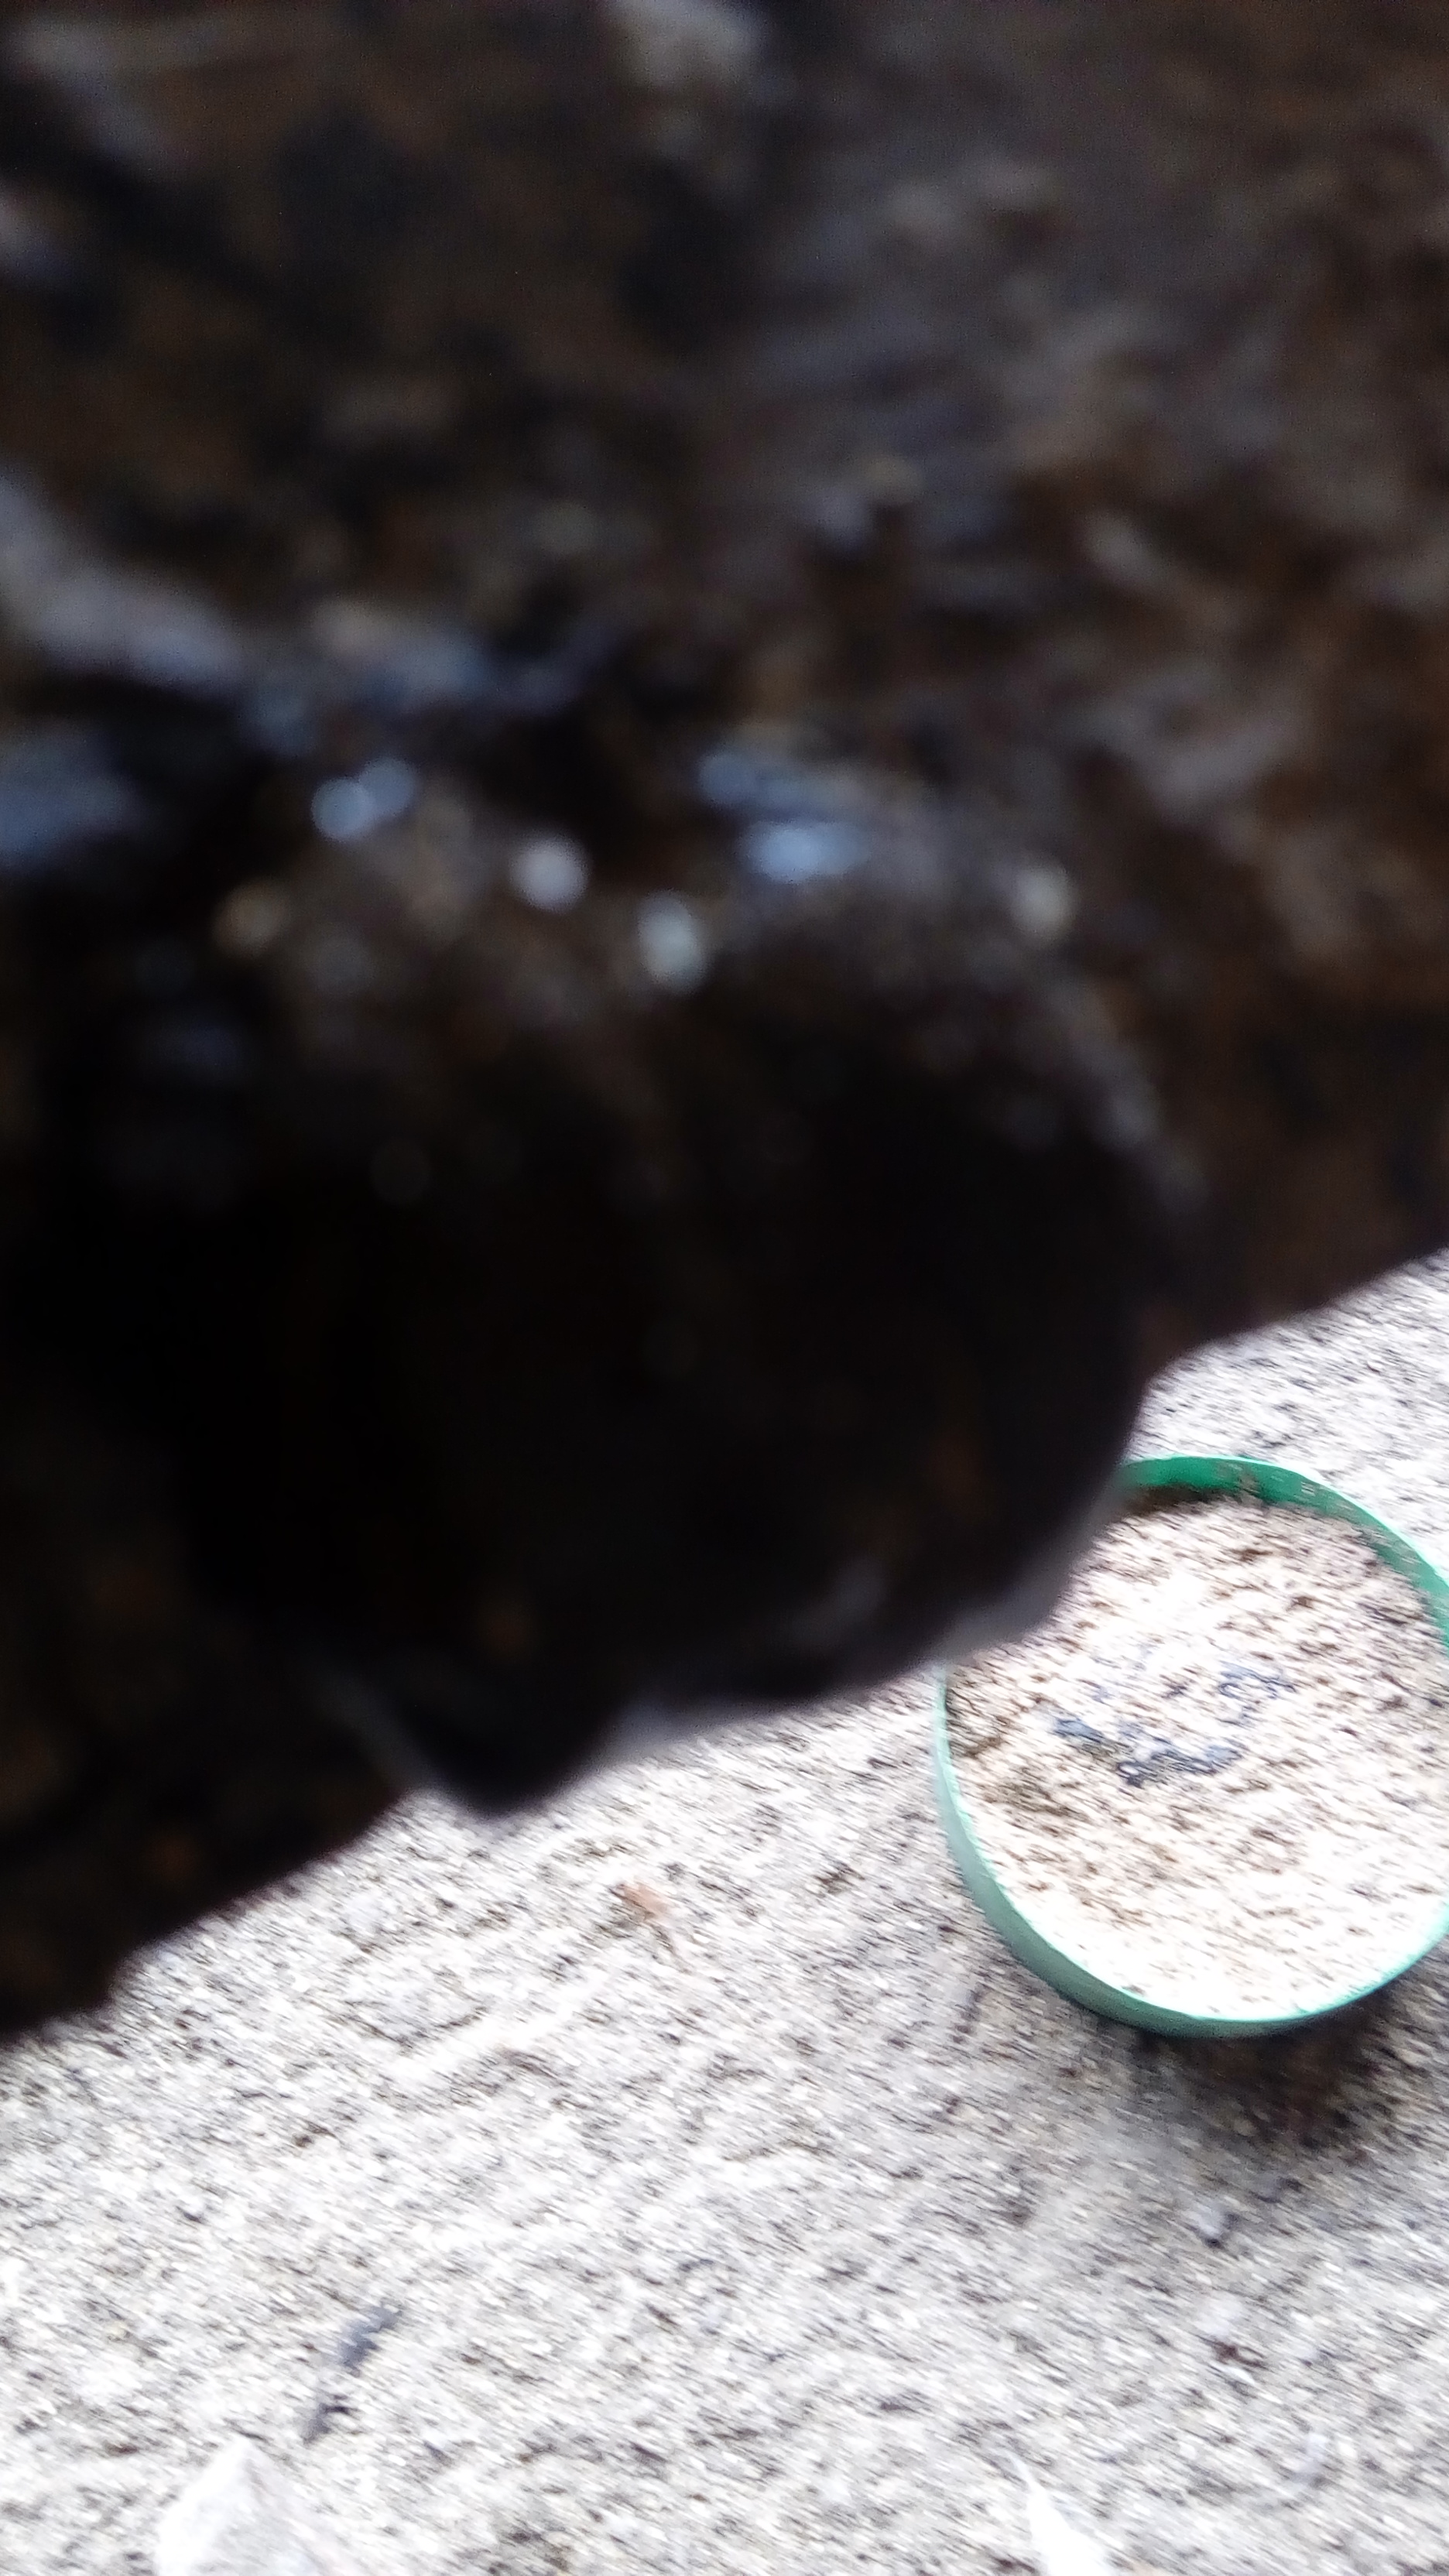
PCR-confirmed diagnosis: Coccidiosis